Albin Csáky

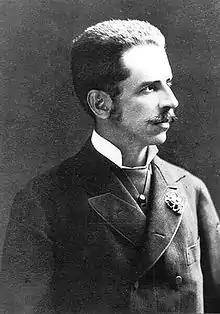
Photograph by Károly Koller

Count Albin Csáky de Körösszeg et Adorján (19 April 1841 – 15 December 1912) was a Hungarian politician, who served as Minister of Religion and Education between 1888 and 1894. He finished his secondary school studies in Lőcse, then he learnt in Kassa. He became representative of the Diet of Hungary in 1862. 1900–1906 and 1910–1912 he served as Speaker of the House of Magnates.